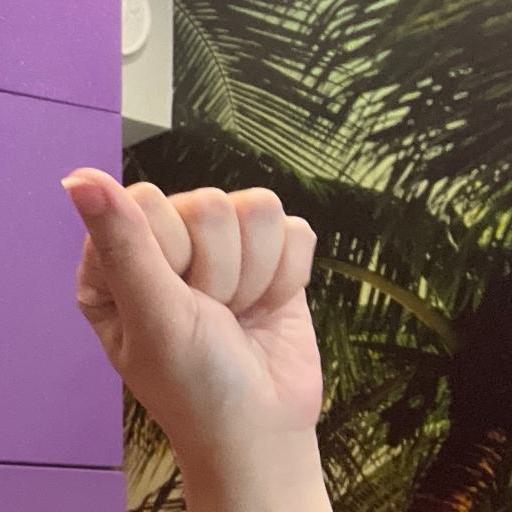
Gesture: fist